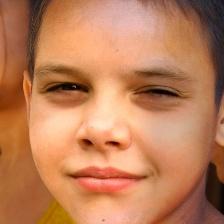
Label: faces